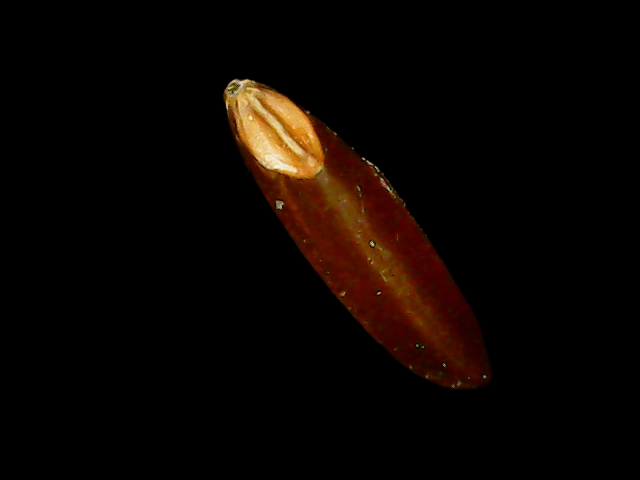
Rice variety: Binadhan20